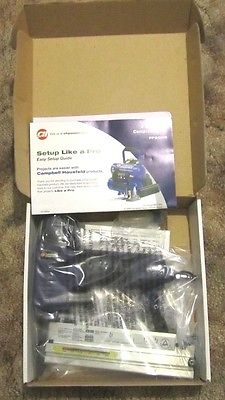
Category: stapler